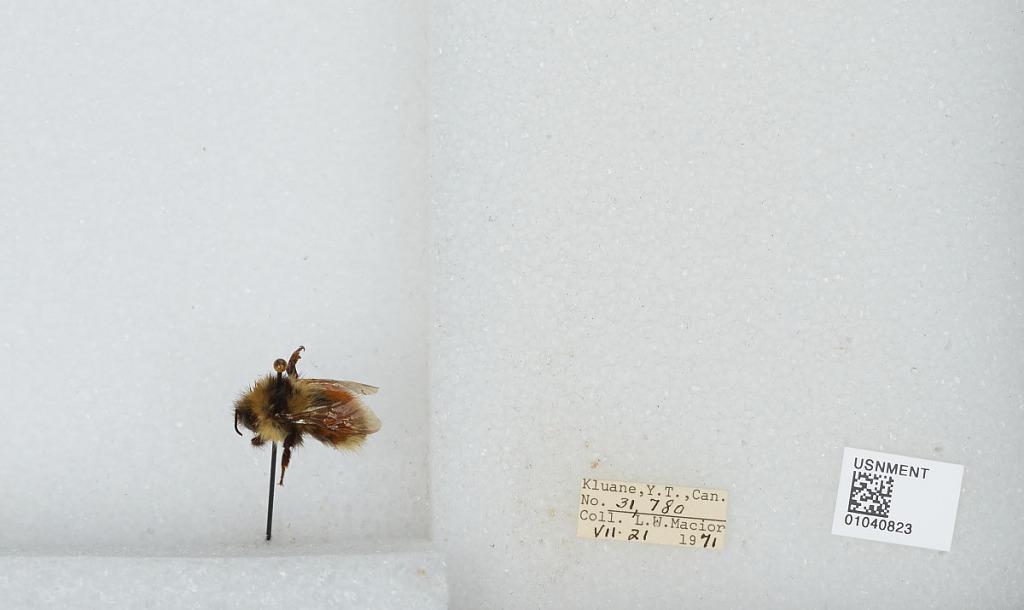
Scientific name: Bombus (Pyrobombus) sylvicola Kirby
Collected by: L. Macior
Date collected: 1971-7-21
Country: Canada
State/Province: Yukon Territory
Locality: Kluane
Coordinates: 60.75, -139.5